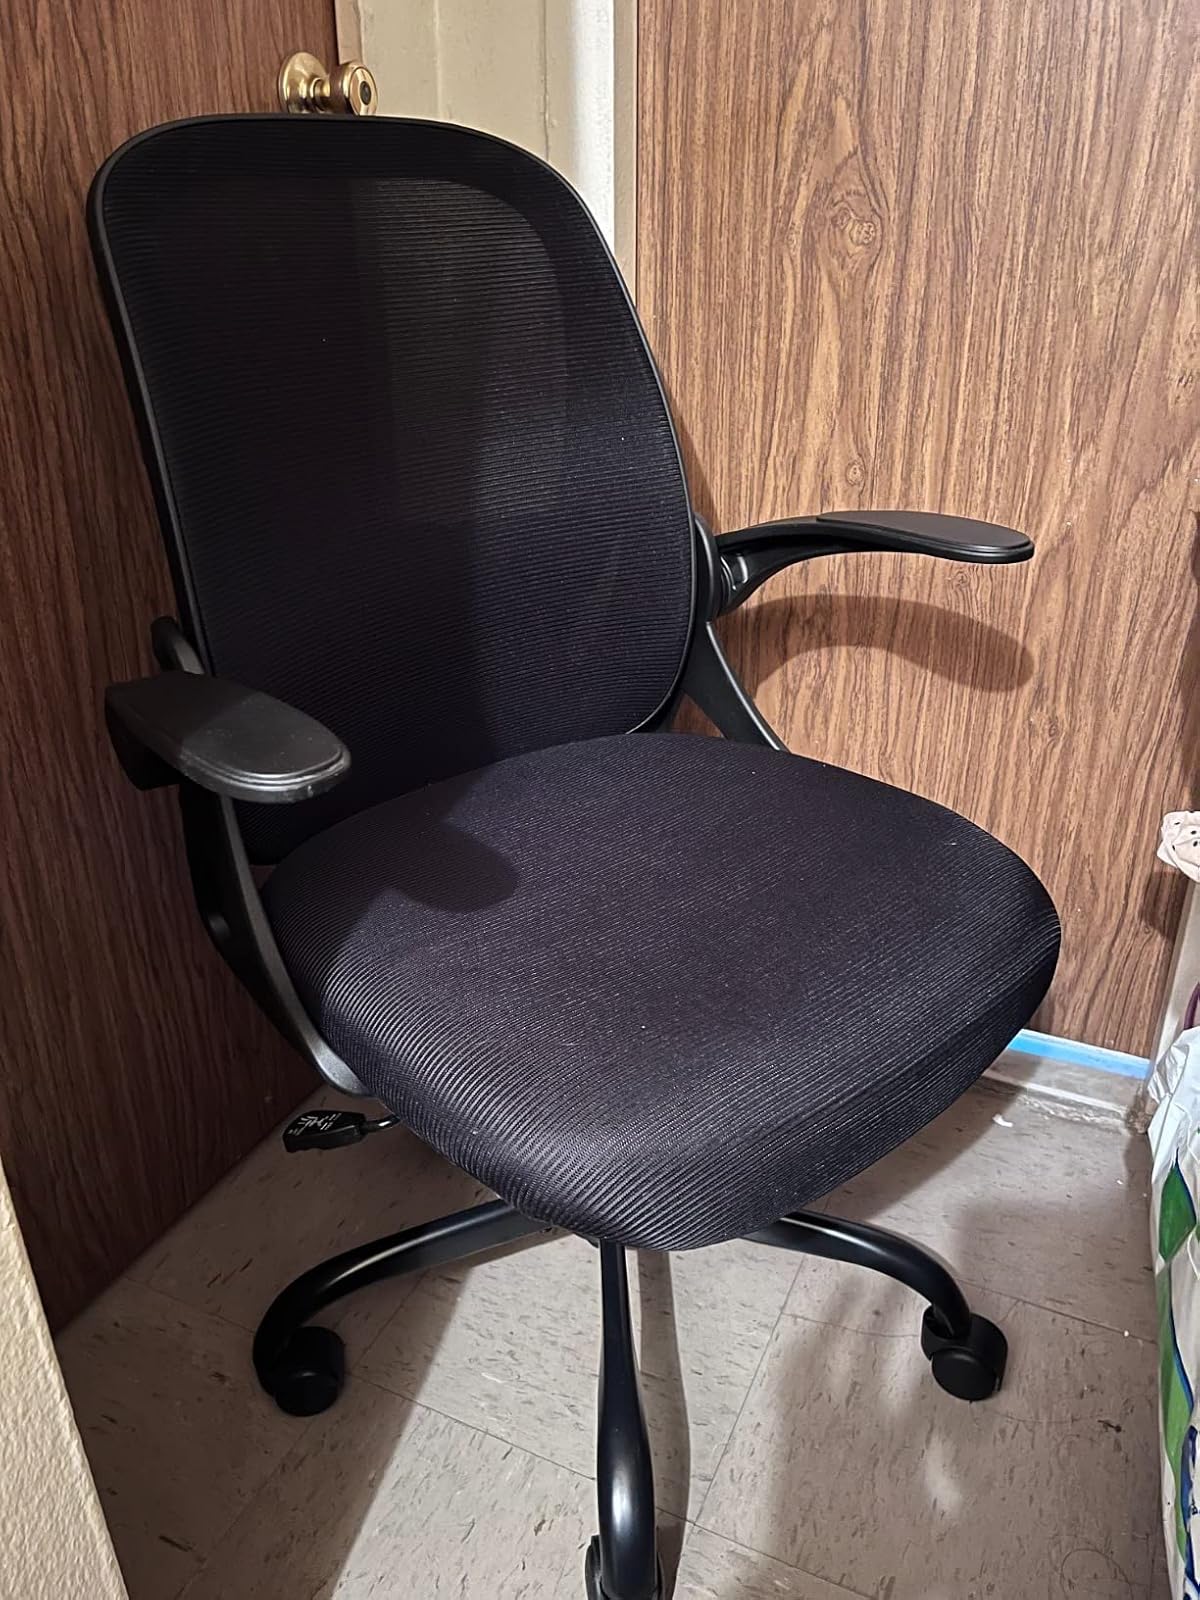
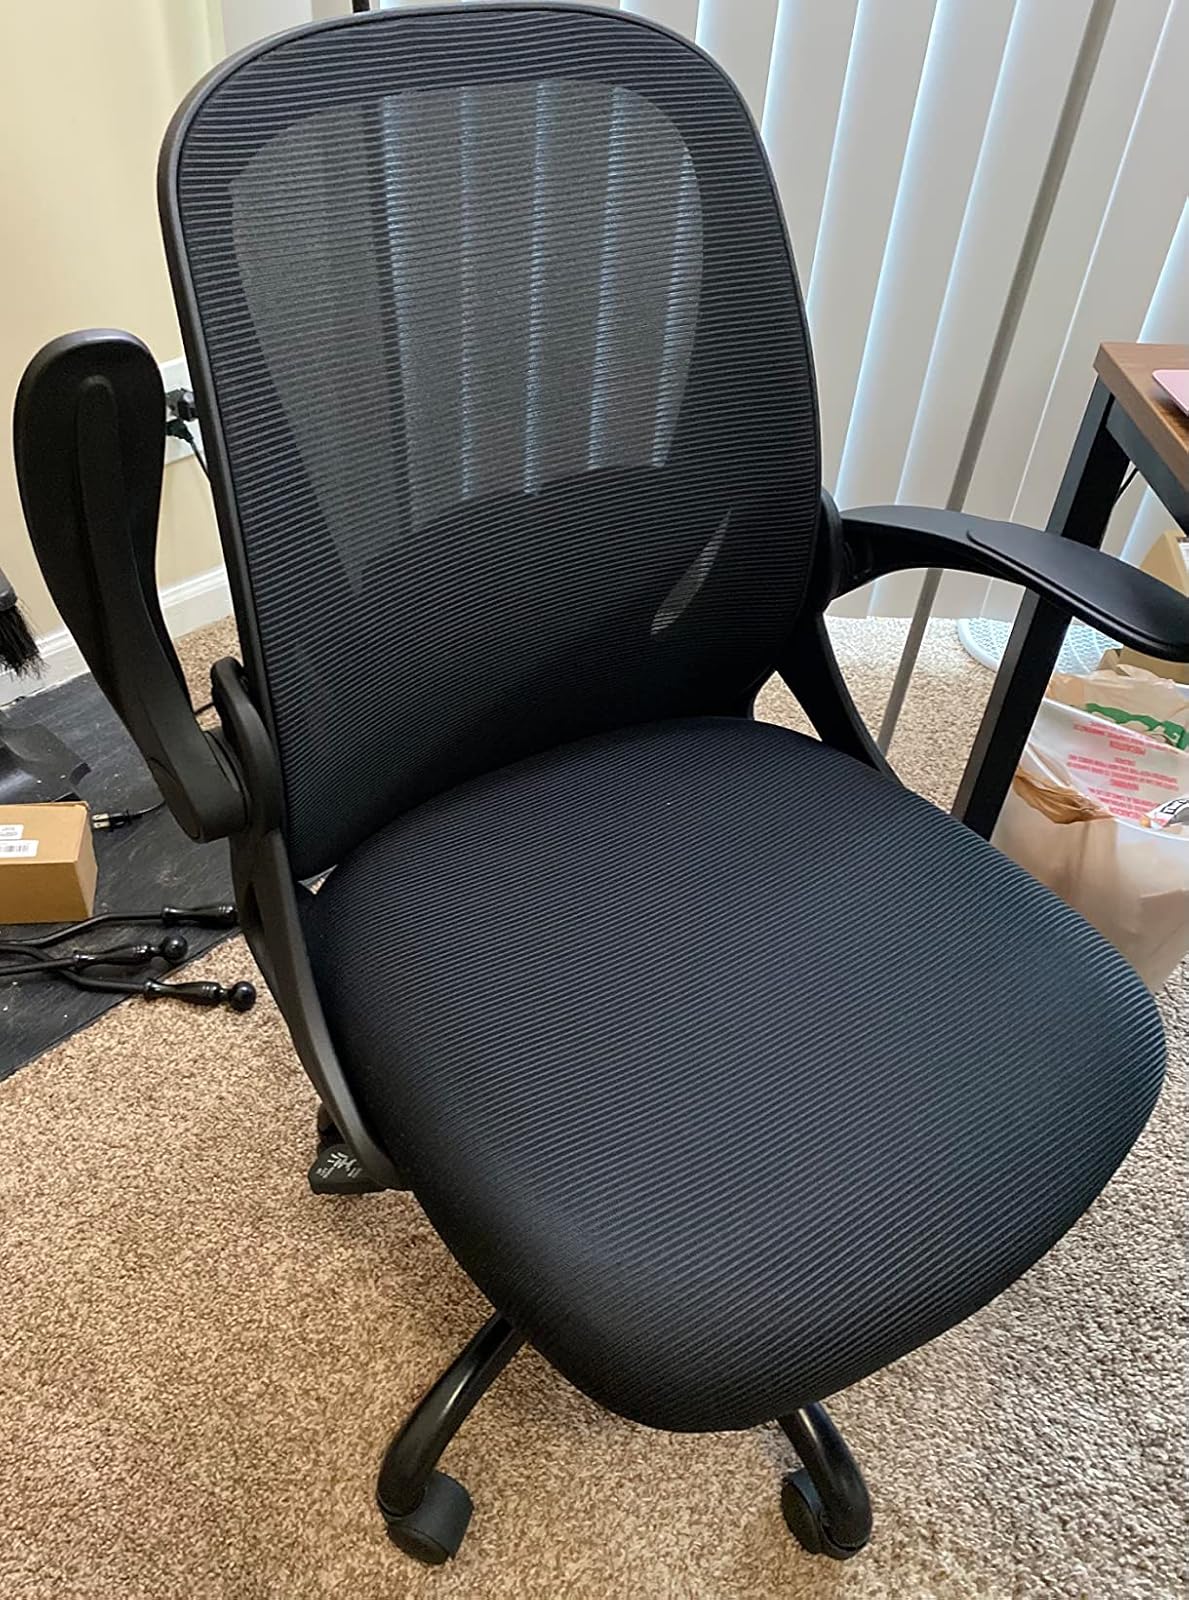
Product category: items_chair
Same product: yes